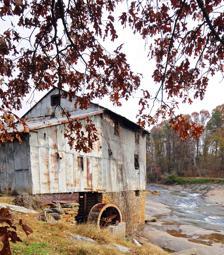
Building: Anderson's Mill
Country: United States of America
Year built: 1900
United States historic place Anderson's Mill U.S. National Register of Historic Places Show map of South Carolina Show map of the United States Nearest city Spartanburg, South Carolina Coordinates 34°52′59″N 82°0′42″W / 34.88306°N 82.01167°W / 34.88306; -82.01167 Area 5 acres (2.0 ha) Built 1900 NRHP reference No. 78002529 Added to NRHP November 14, 1978 For the mill of the same name see Anderson's Mill, Smeaton Anderson's Mill is a historic water-powered gristmill on the North Tyger River near Fairmont in Spartanburg County, South Carolina . Located at the intersection of the North Tyger River and Anderson Mill Road in Spartanburg County, about 8 miles southwest of the town square in Spartanburg, Anderson Mill was formerly known as Nicholl’s Fort,  Nicholl’s Mill and Tanner’s Mill. The mill gets its current name from James “Tyger Jim" Anderson who acquired the mill in 1831. The site of the establishment of Spartanburg County in a court held in the Spartanburg District on the third Monday in June 1785. The mill is important to Spartanburg's local history. Anderson Mill is located adjacent to a set of rapids with significant drop and is supplied by a millpond created by a diversion wall with a stone and wooden flume leading to the waterwheel. The original facility is believed to have been built about the time of the American Revolution. There was a major rebuilding process after the mill was heavily damaged by floods in the early 1900's. The Mill is the oldest mill in South Carolina still standing on its original foundation. It was last operated commercially in 1975 by A. A. Sellars. Anderson Mill (Anderson’s Mill). The mill was listed in the National Register in November, 1978. The Tyger River Foundation began exploring the possibility of restoring the mill in 2005 and has maintained the site since then. The adjacent Riveredge Homeowners Association donated the Mill to The Tyger River Foundation in 2010. Origins Most of the mill structure and machinery were constructed in the late nineteenth or early twentieth century, but the mill's foundation dates back to the eighteenth century. The building has a basement, main floor, and attic, with a low gable roof and irregularly placed windows. The mill sits on the west bank of the river, with the 12 foot metal water wheel driven by water from a lock and canal. Milling operations ceased in 1975. References